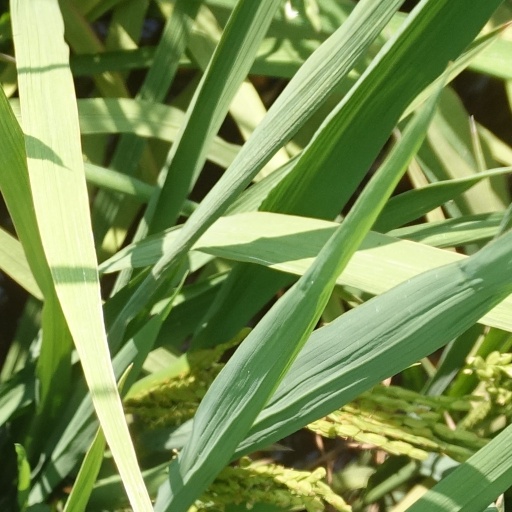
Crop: rice